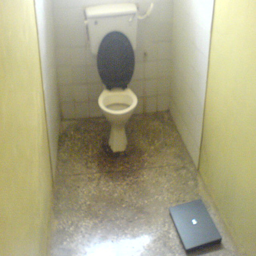
A bathroom with a toilet and a floor.
A white toilet with a black lid under a window.
A very dingy looking rest room with a toilet in it.
A toilet with a laptop sitting on the floor
A laptop sitting on the floor in a bathroom stall.